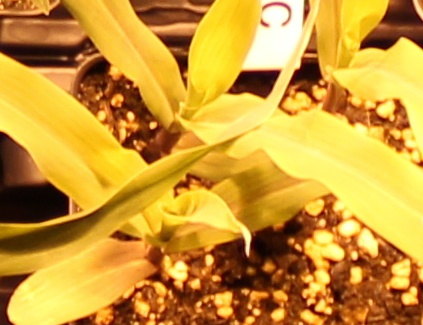
Label: Corn